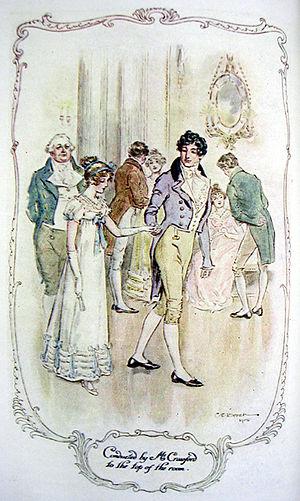
Illustration pour le ch. 28 de Mansfield Park, de Jane Austen
Henry Crawford est un des personnages de Mansfield Park, le roman de Jane Austen considéré comme le plus abouti, écrit en 1813 et publié en 1814. Sans être un personnage principal, car seule Fanny Price peut être qualifiée ainsi, il tient une place éminente dans l'intrigue : avec sa sœur Mary, il joue un rôle essentiel, car l'arrivée inattendue dans le paisible et rural Northamptonshire de ce couple de jeunes et élégants mondains, brillants mais sans moralité, va dangereusement perturber la vie calme et bien ordonnée de la famille Bertram.
Mansfield Park est un roman de la femme de lettres anglaise Jane Austen paru en 1814, le premier entièrement écrit dans ses années de maturité, puisqu'elle y a travaillé durant l'année 1813. Souvent considéré comme le plus expérimental de tous ses écrits, il est d'un abord plus difficile que les autres et son personnage principal, la timide et silencieuse Fanny Price, est une héroïne paradoxale, qui séduit difficilement le lecteur. Cependant Mansfield Park remporte un succès incontestable, puisque tout le tirage est épuisé en à peine six mois et apporte à son auteur les gains les plus importants qu'elle ait tirés jusque-là d'une seule publication.